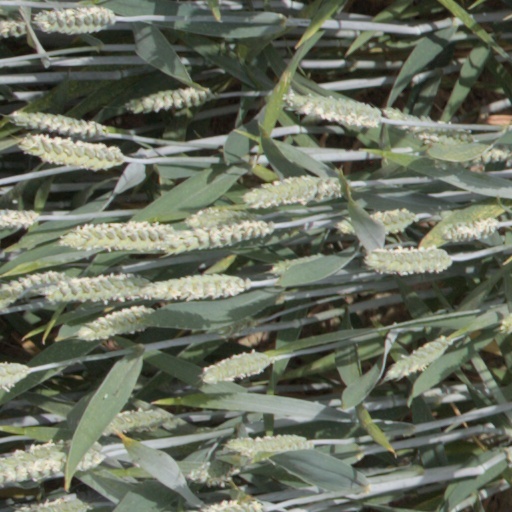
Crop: wheat